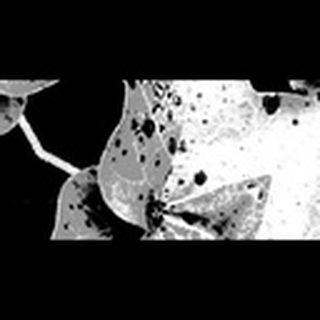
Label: cotton_target_spot